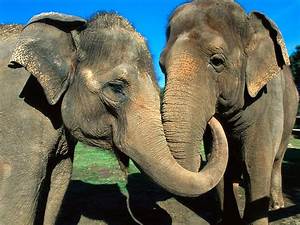
Label: elefante